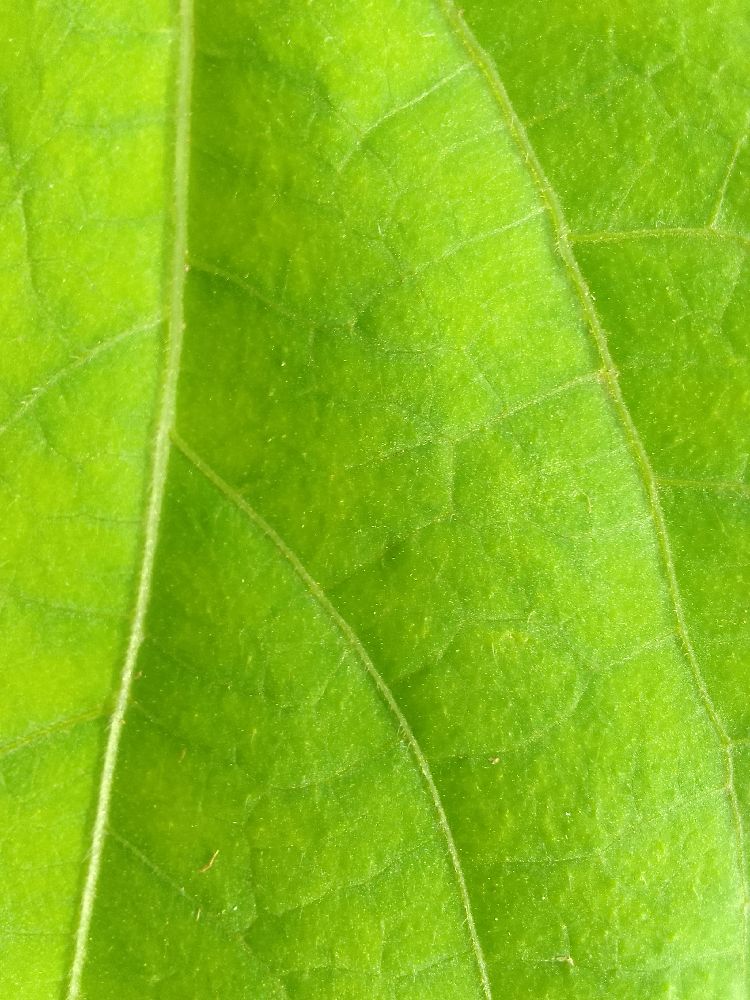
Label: healthy